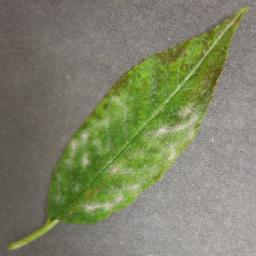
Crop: cherry
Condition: (including_sour)_powdery_mildew